Stanisław Dygat

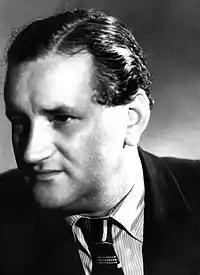

Stanisław Ludwik Dygat (5 December 1914, Warsaw – 29 January 1978, Warsaw) was a Polish writer. His most famous novel, "Jezioro Bodeńskie" ("Lake Constance"), was written during World War II and published in 1946. All of his works are partly autobiographical (ex. because of his French origin, he was an internee in Constance in 1939).